Jubilee Theatre

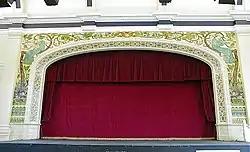

The Jubilee Theatre, is a grade II listed building theatre. It opened in 1899 in St Nicholas Hospital, Gosforth, Newcastle upon Tyne, England.